Sergey Uvarov

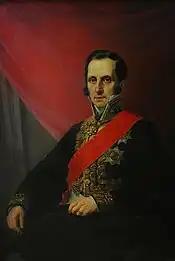

Count Sergey Semionovich Uvarov was a Russian classical scholar and politician who is best remembered as an influential statesman under Nicholas I of Russia.